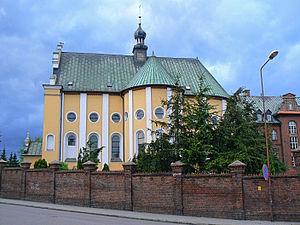
Wronki est une ville de la voïvodie de Grande-Pologne et du powiat de Szamotuły.